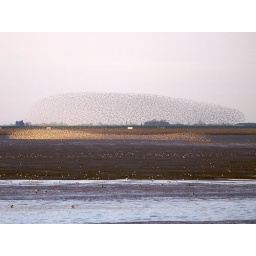
RSPB Snettisham - cloud of birds over mudflats